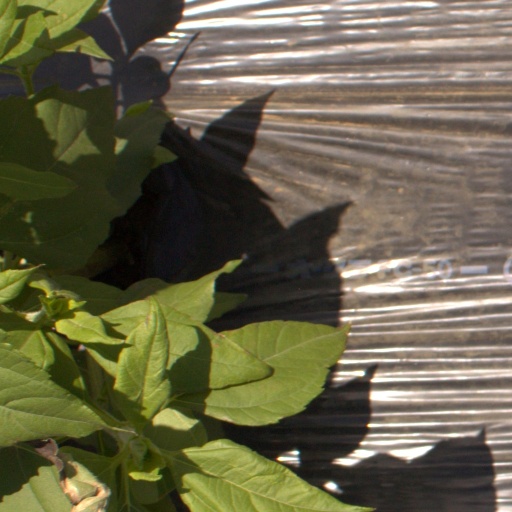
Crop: Jerusalem artichoke